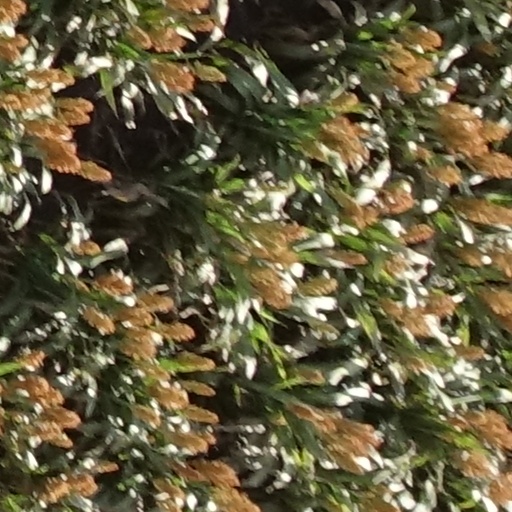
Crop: sorghum